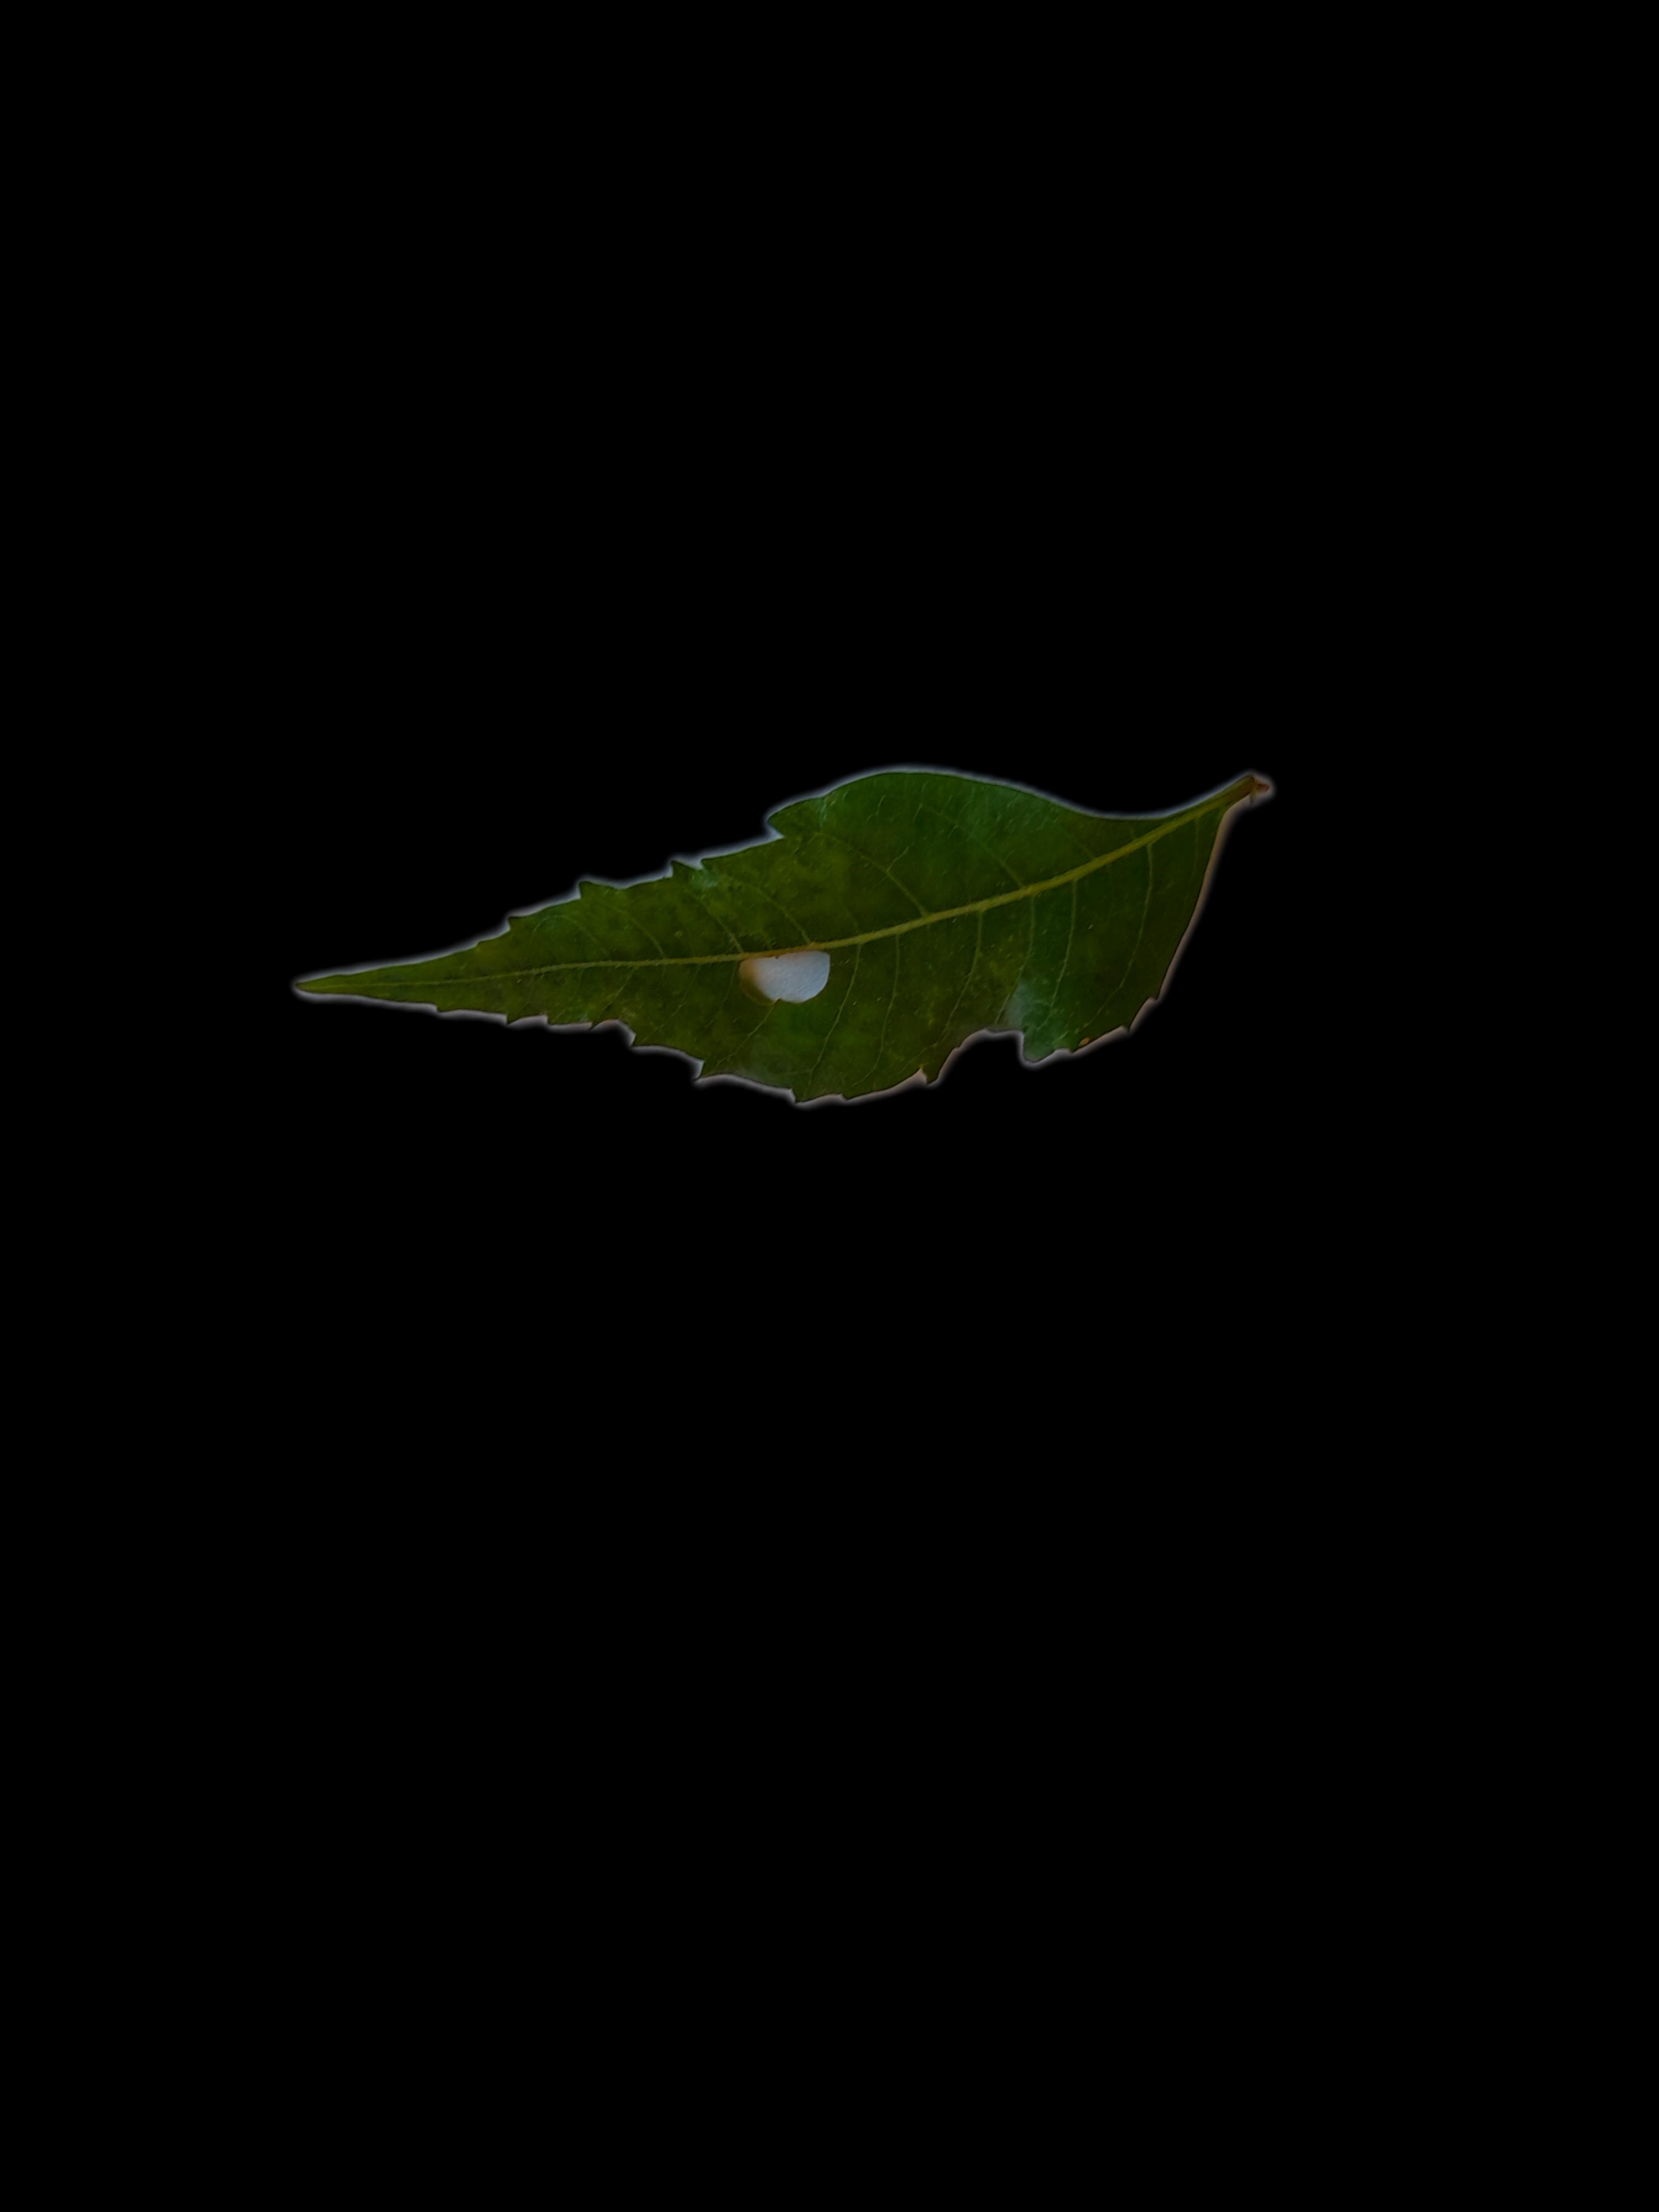
Plant: Neem